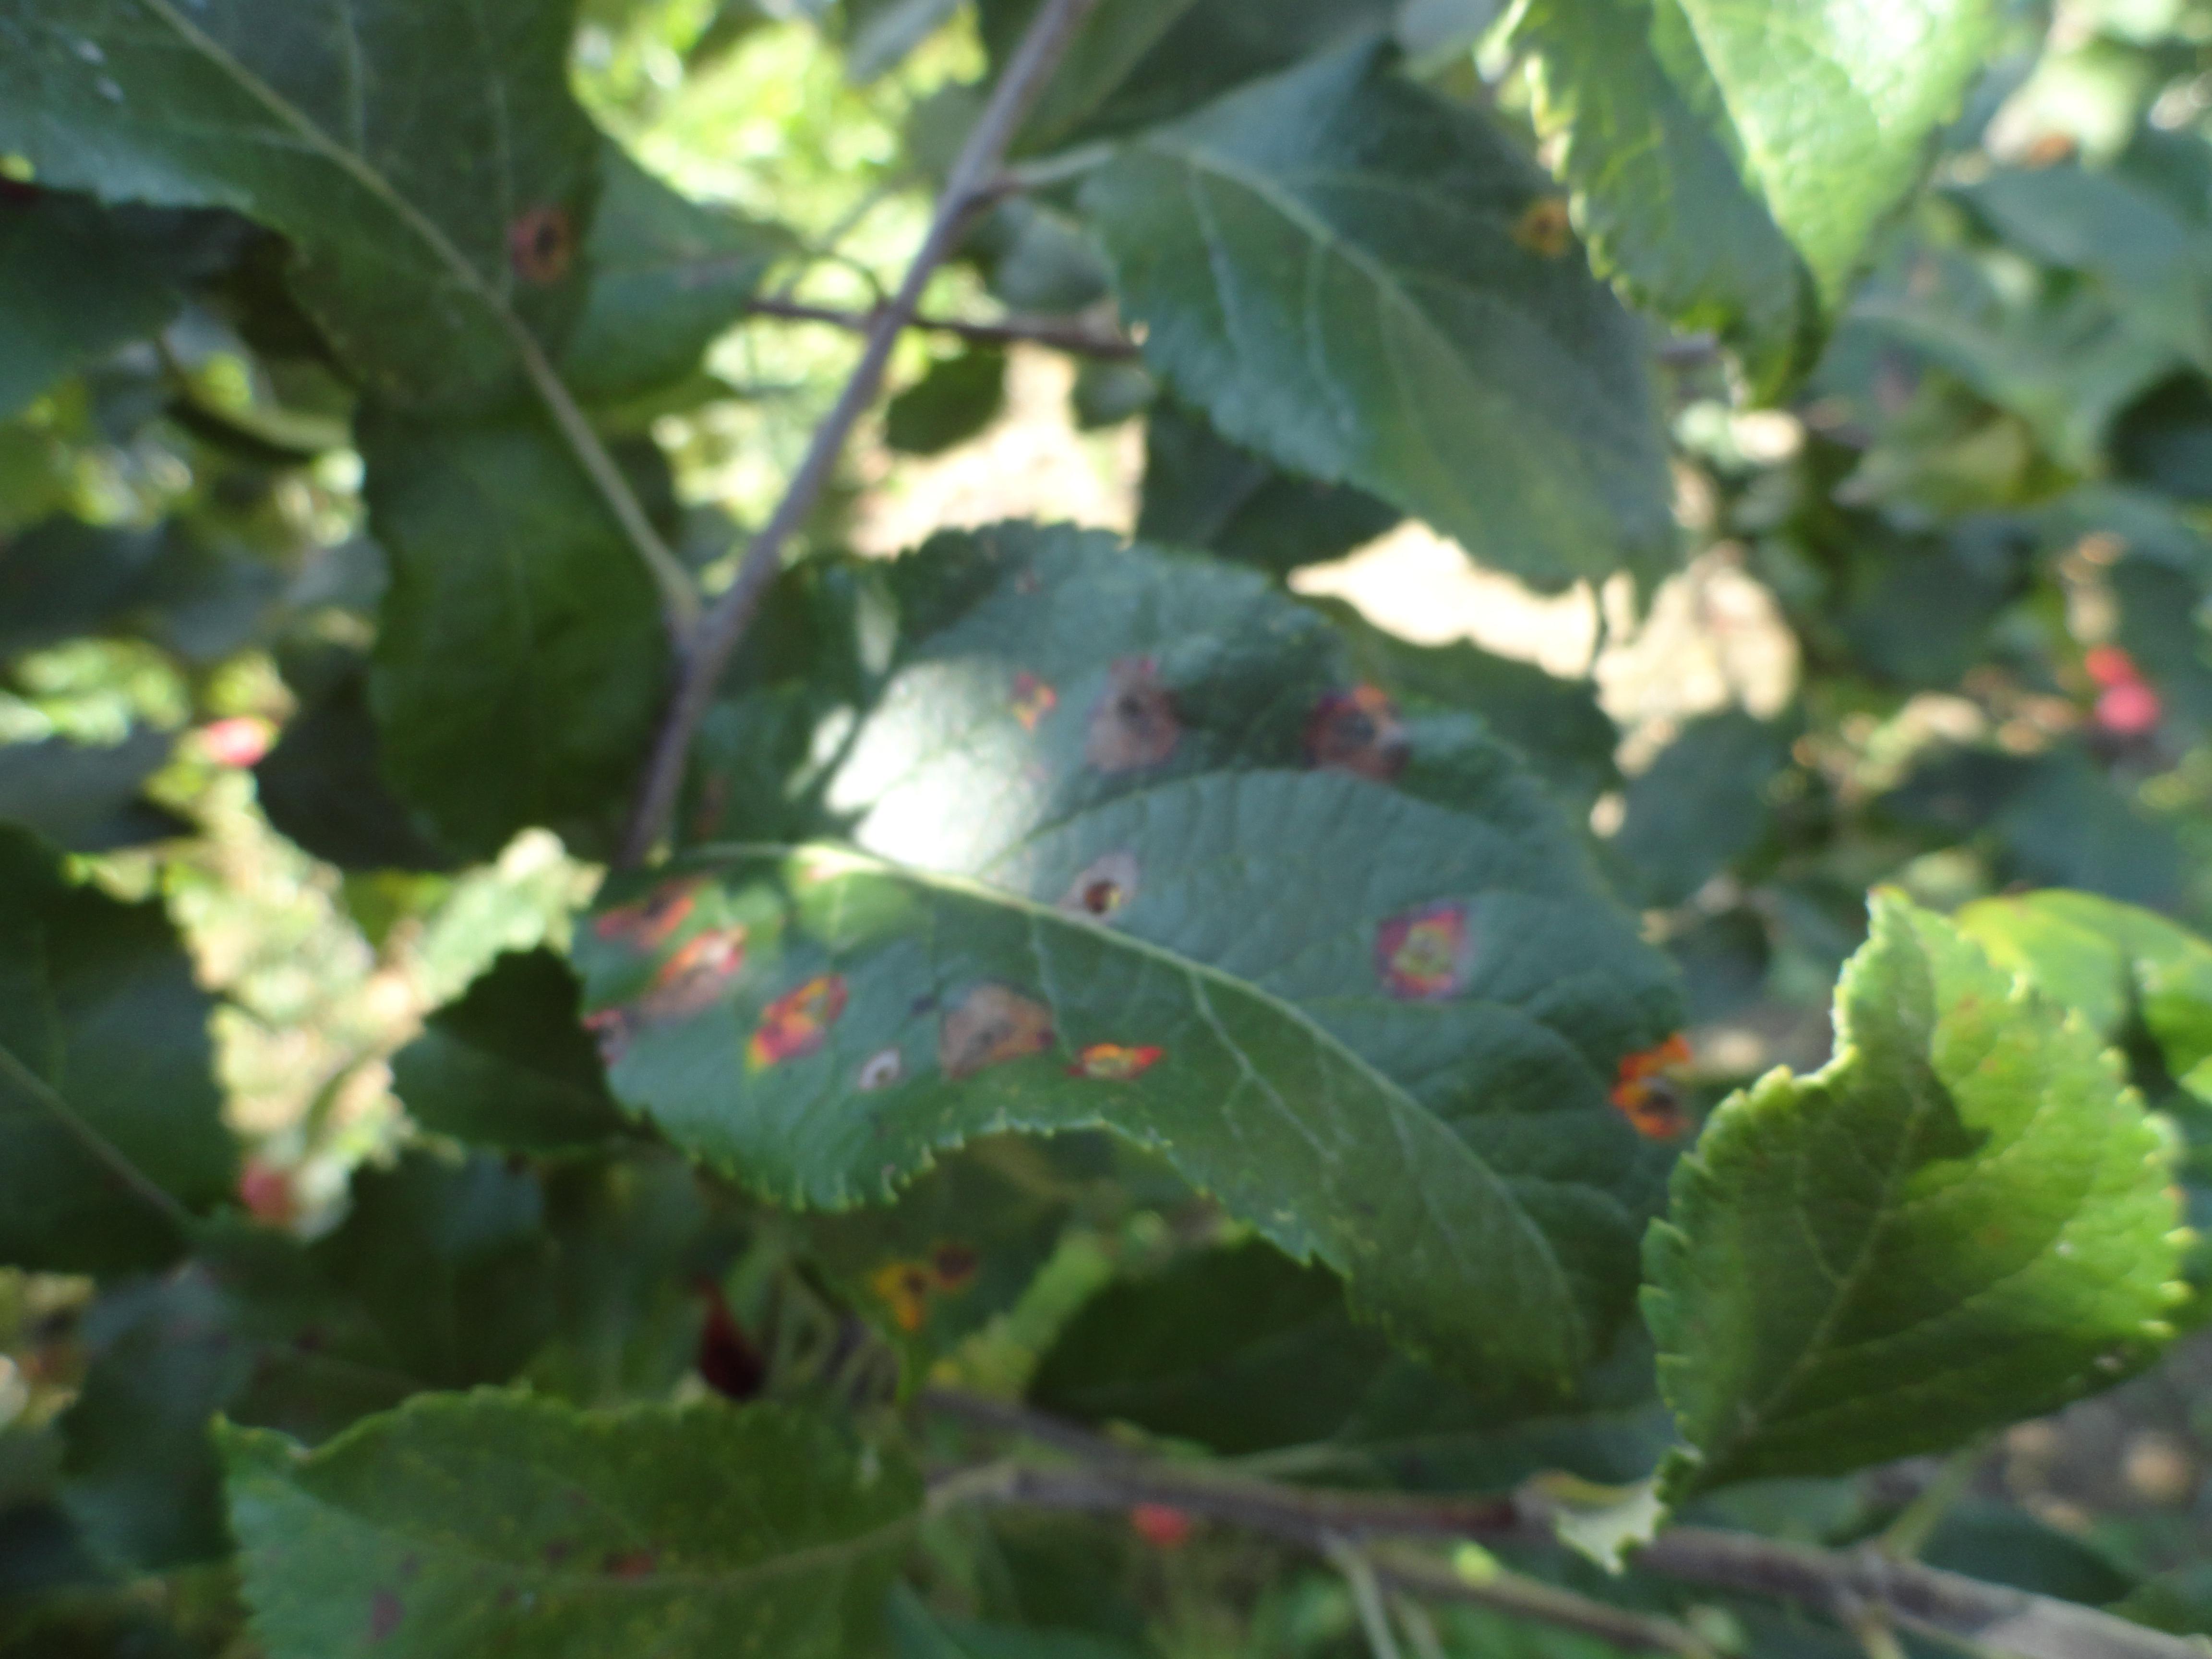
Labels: rust